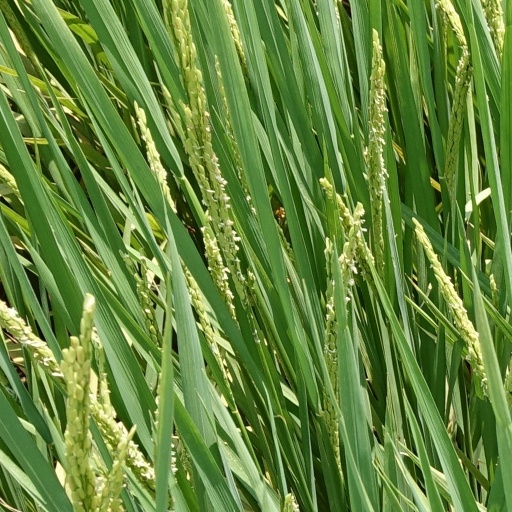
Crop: rice